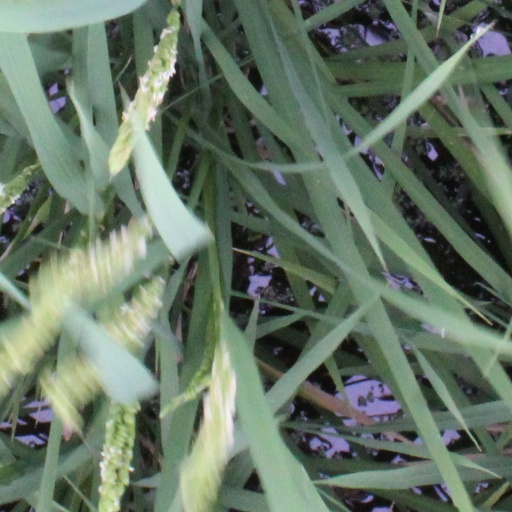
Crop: rice